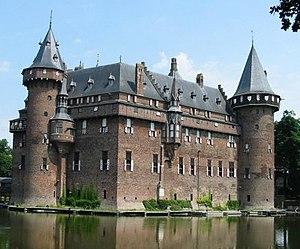
Petrus Josephus Hubertus Cuypers, dit Pierre Cuypers, né le 16 mai 1827 à Ruremonde et mort le 3 mars 1921 dans la même ville, est un architecte néerlandais. Son nom est souvent attaché à deux édifices situés à Amsterdam qu'il réalise : le Rijksmuseum et la gare centrale.